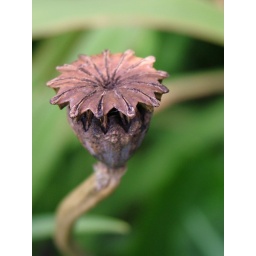
walking around the garden,i spotted this leafless poppy head